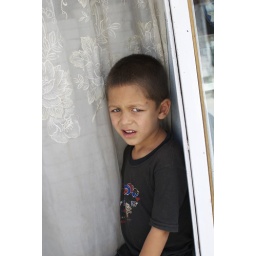
A boy peaking out of a door on Chicken street in Kabul.